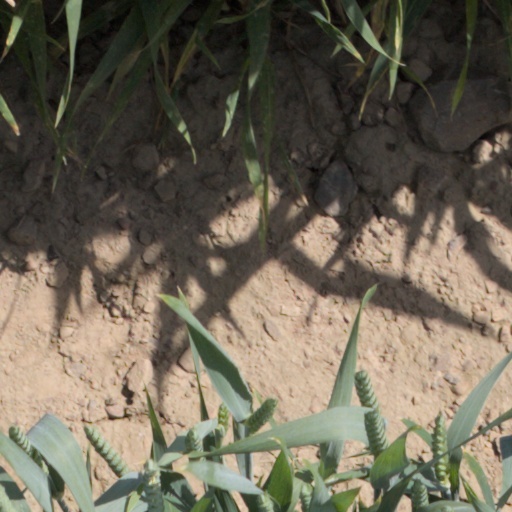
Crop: wheat